LaPlanche Street

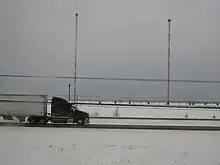
A view from LaPlanche Street near Sackville, NB

LaPlanche Street is the historic connector between Nova Scotia and New Brunswick, Canada. Located on the Isthmus of Chignecto, LaPlanche crosses the Tantramar Marshes between Amherst, NS and Sackville, NB. Historically, it hosted the key forts of peninsular Nova Scotia and continental Acadia and witnessed the Battle of Fort Beauséjour, the key battle between the two colonies during the Seven Years' War, and the Battle of Fort Cumberland of the American Revolutionary War.